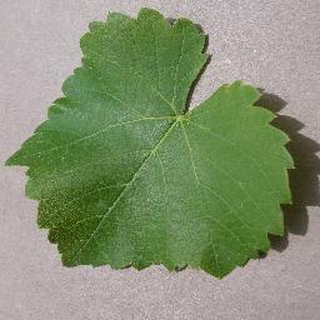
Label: healthy_grape